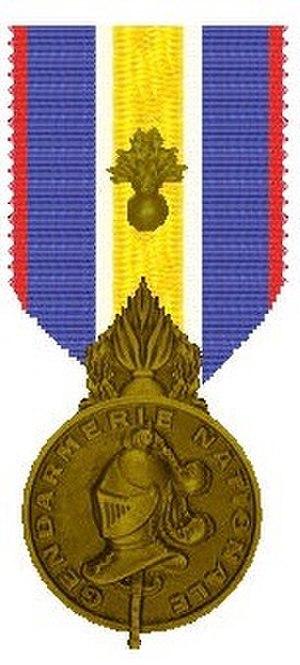
Médaille de la Gendarmerie Nationale
Les ordres, décorations et médailles de la France comprennent un système par lequel les citoyens, civils et militaires français sont récompensés pour leur courage, leur réussite ou pour services rendus. Il comprend les ordres honorifiques, les décorations, à titre civil ou militaire et les médailles.
L’association nationale des croix de guerre et de la valeur militaire est une association française, fondée en 1919 à la fin de la Première Guerre mondiale pour rassembler dans un même esprit « croix de guerre et valeur militaire » les personnes physiques et les personnes morales ayant fait l'objet d'une citation comportant l'attribution d'une croix de guerre, de la croix de la Valeur militaire, de la médaille de la Gendarmerie nationale ou de la médaille d'or de la Défense nationale pour citation sans croix.